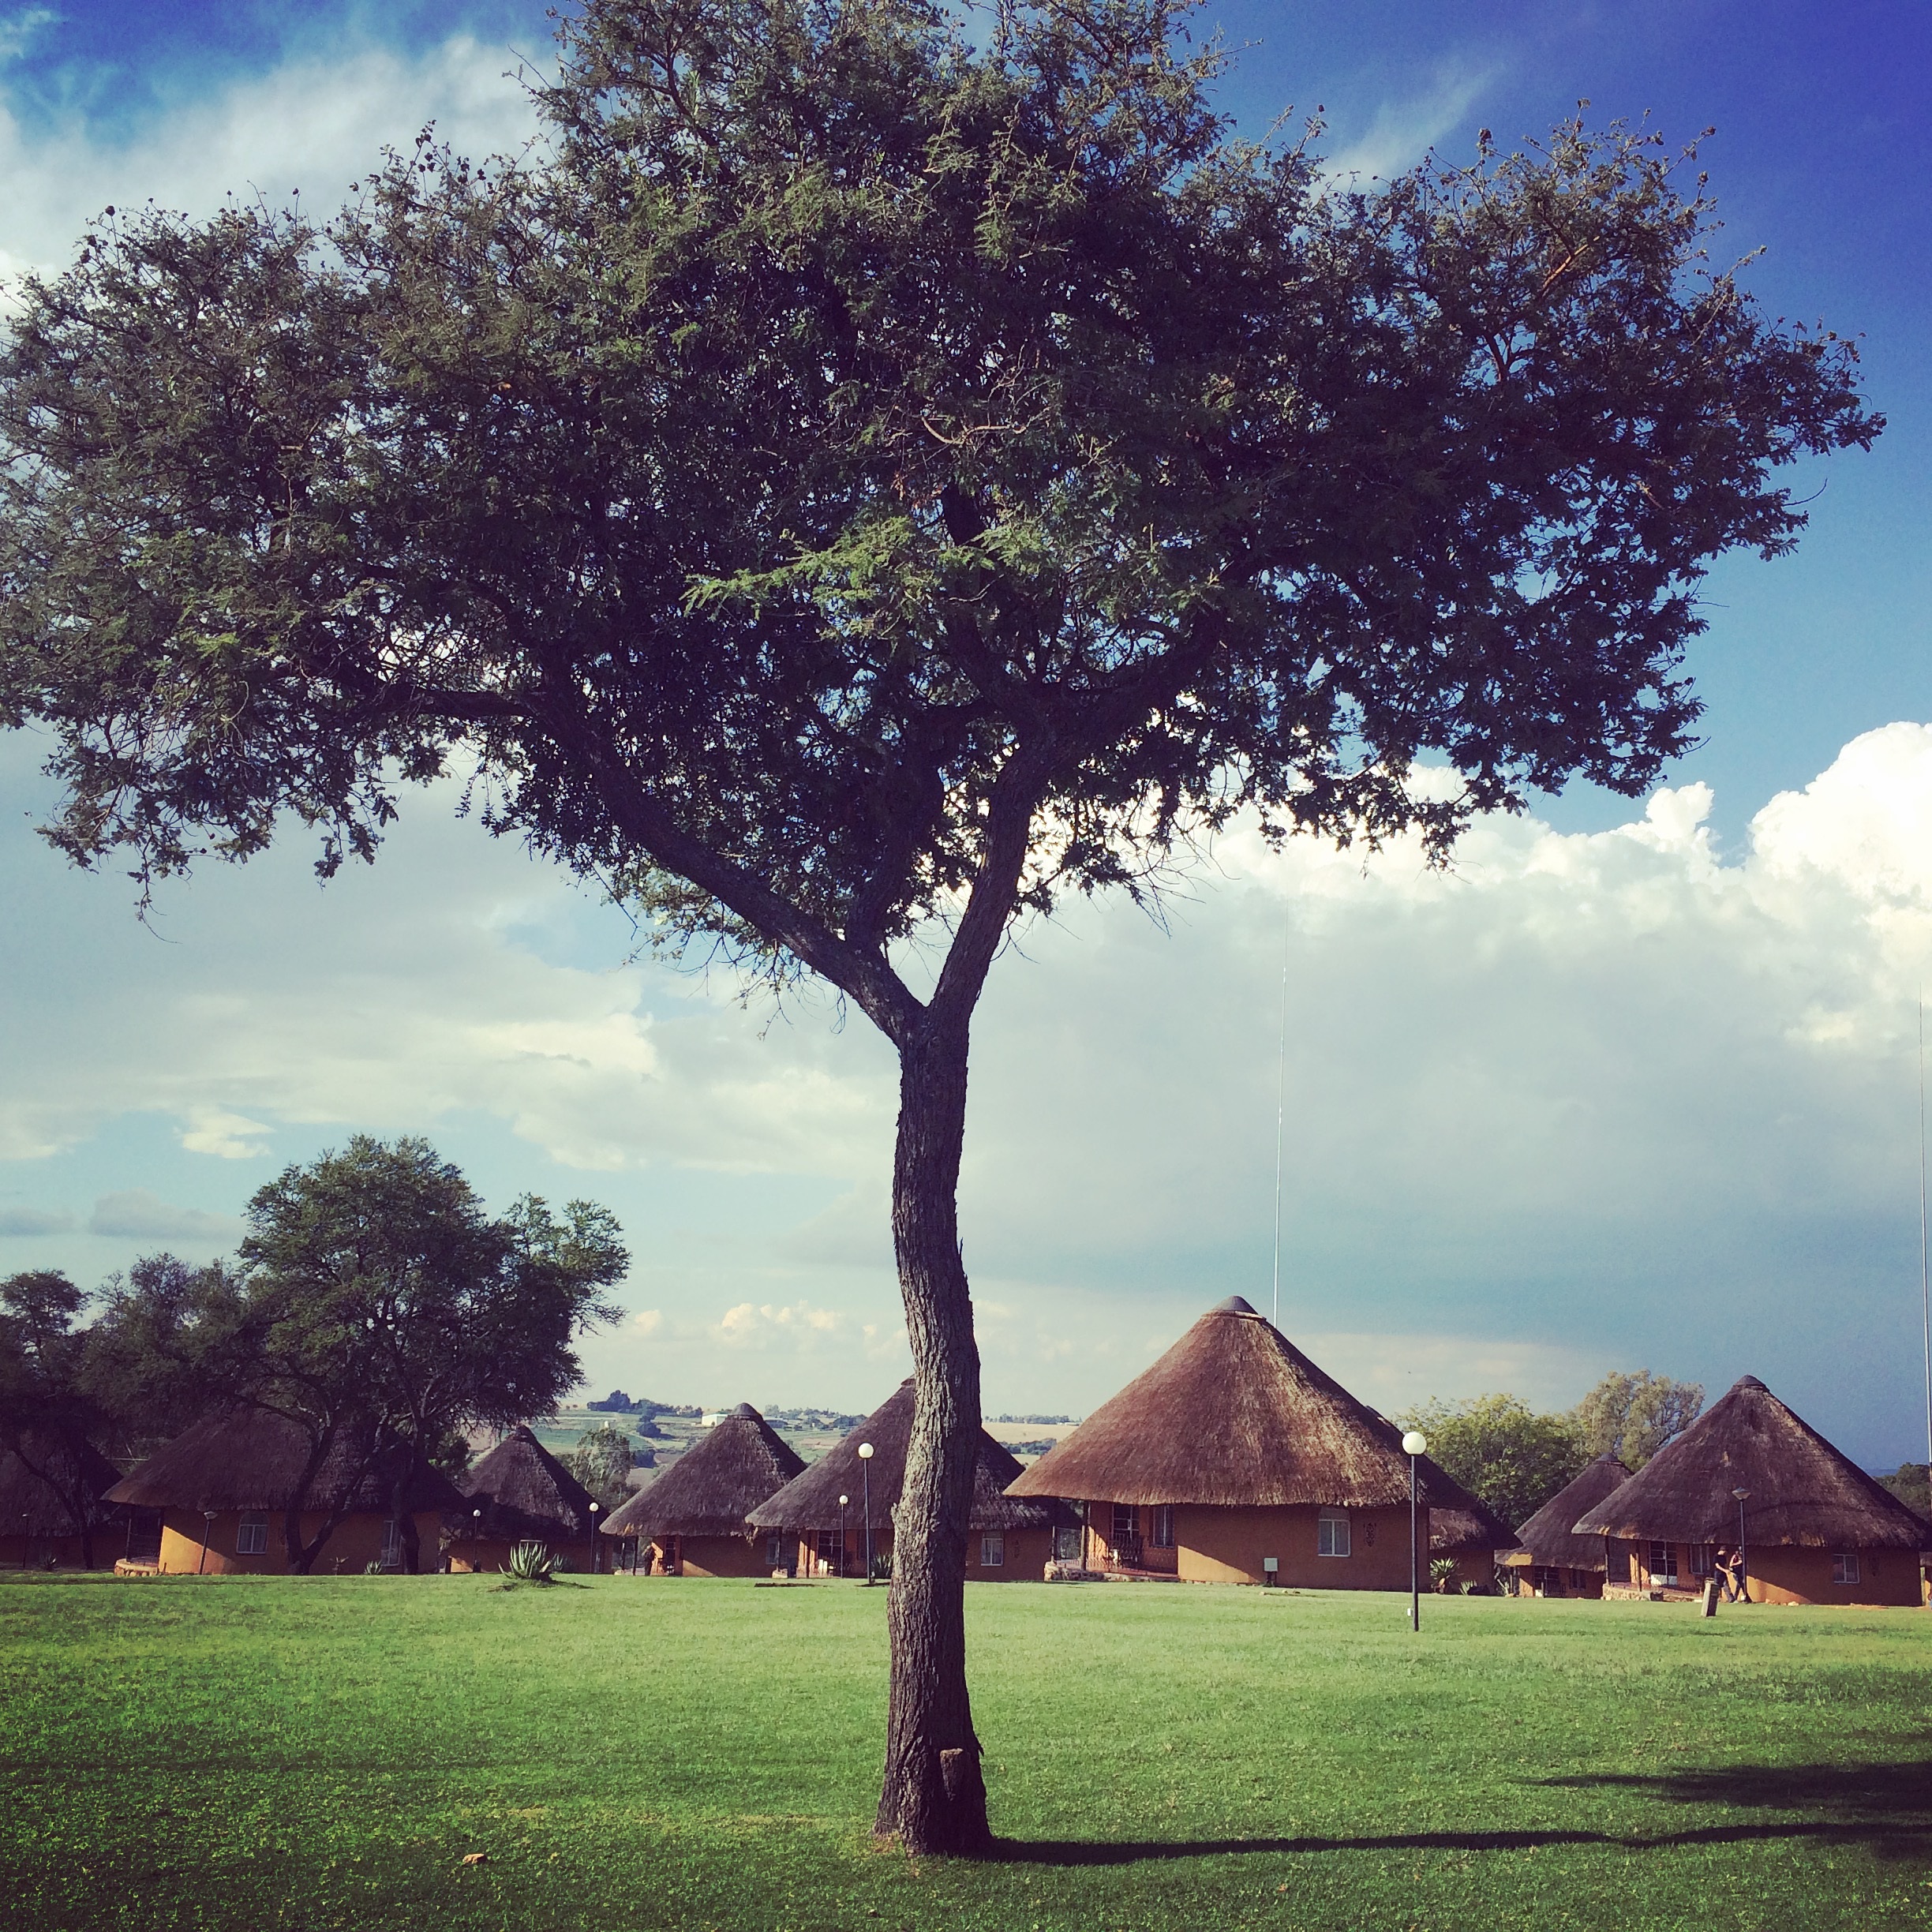
landscape, tree, nature, grass, blossom, plant, sky, field, farm, lawn, meadow, sunlight, leaf, hill, flower, wildlife, wild, bush, green, autumn, africa, savannah, rural area, woody plant